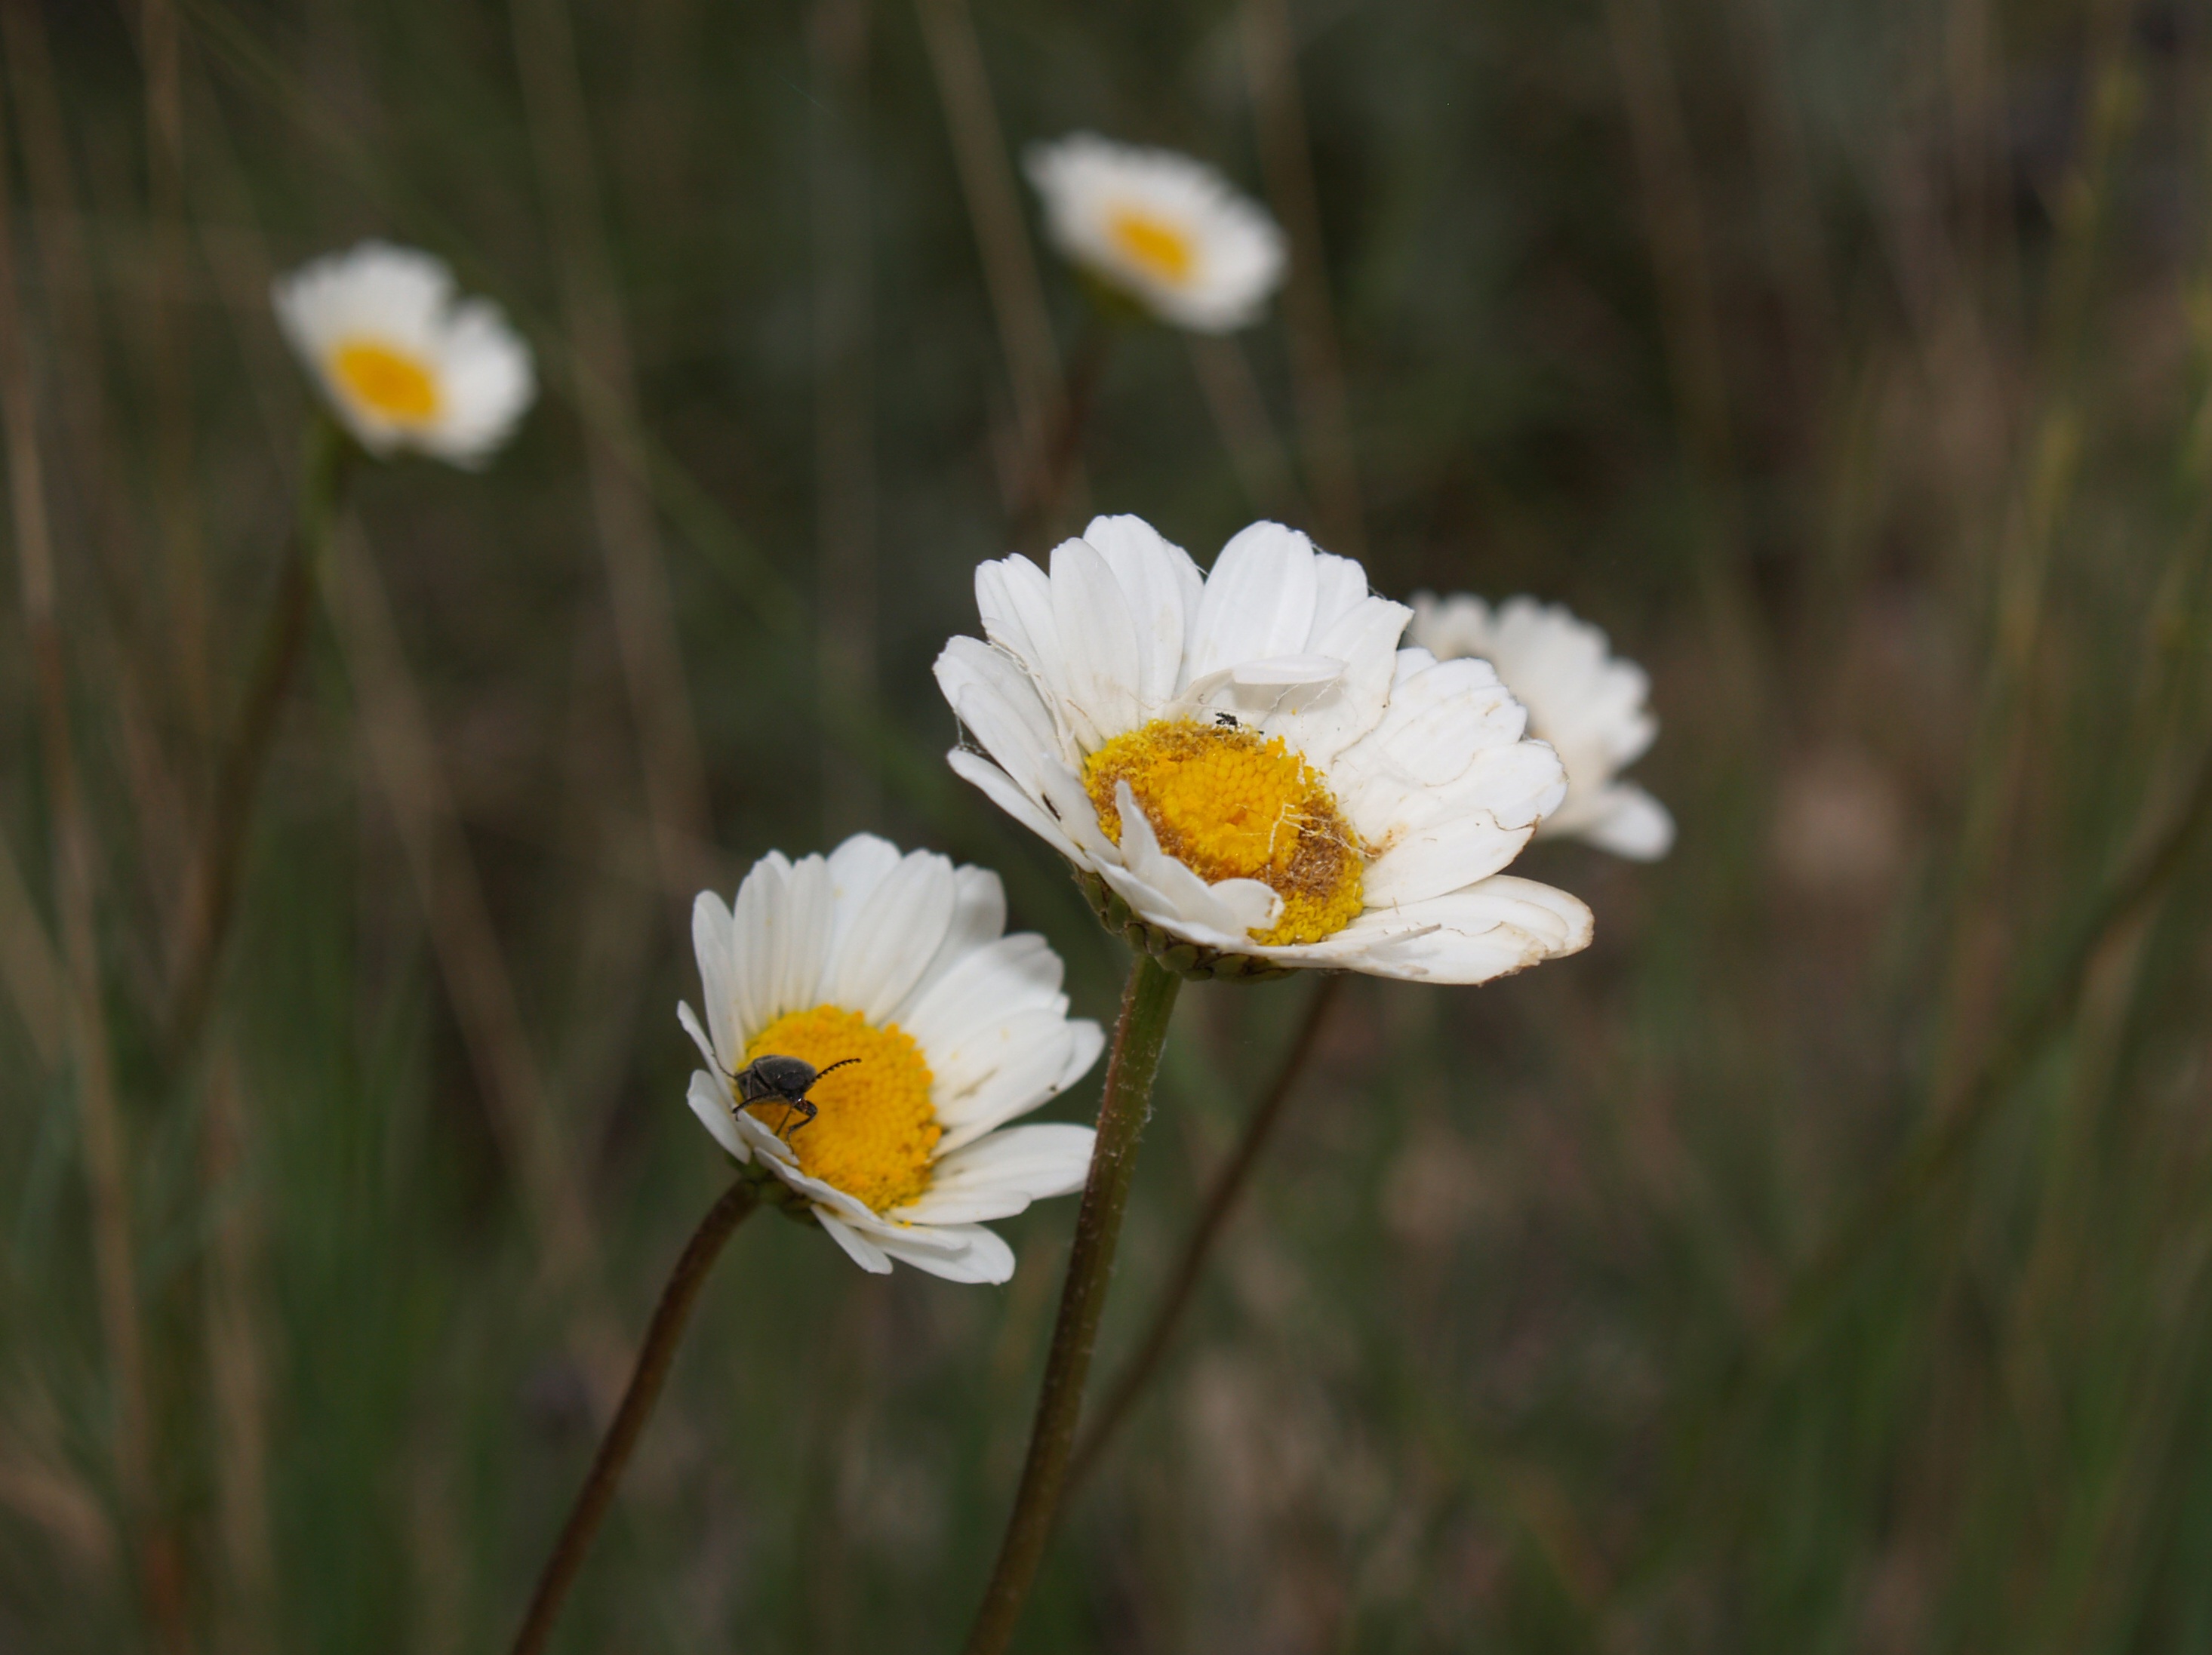
nature, blossom, plant, white, field, meadow, prairie, flower, petal, daisy, insect, macro, botany, flora, wildflower, flowers, close up, spring flowers, flowering, margaritas, macro photography, foreground, flowering plant, daisy family, white and yellow, oxeye daisy, plant stem, land plant, chamaemelum nobile, garden cosmos, flower with insect